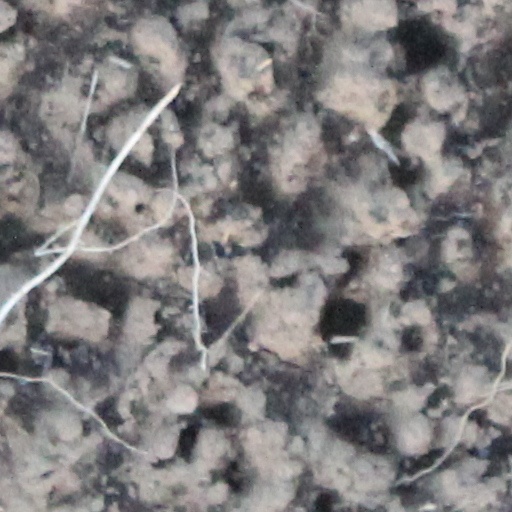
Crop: wheat